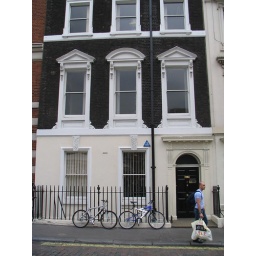
This house appeared in Alfred Hitchcock's &lt;i&gt;Frenzy&lt;/i&gt; (1973). Bob Rusk lived in the first floor flat.